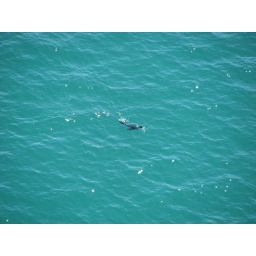
A sea lion swimming in the calm ocean